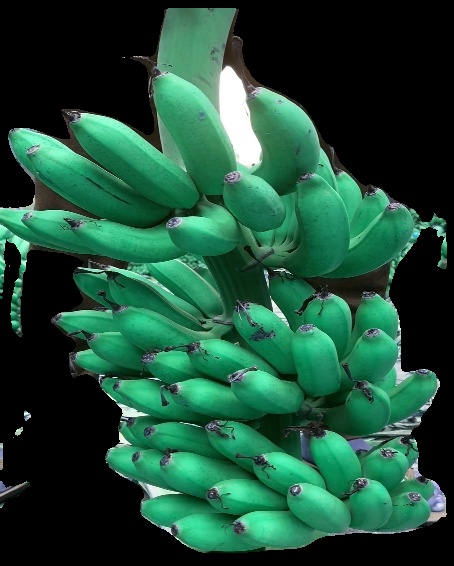
Variety: rasbale
Grade: grade1